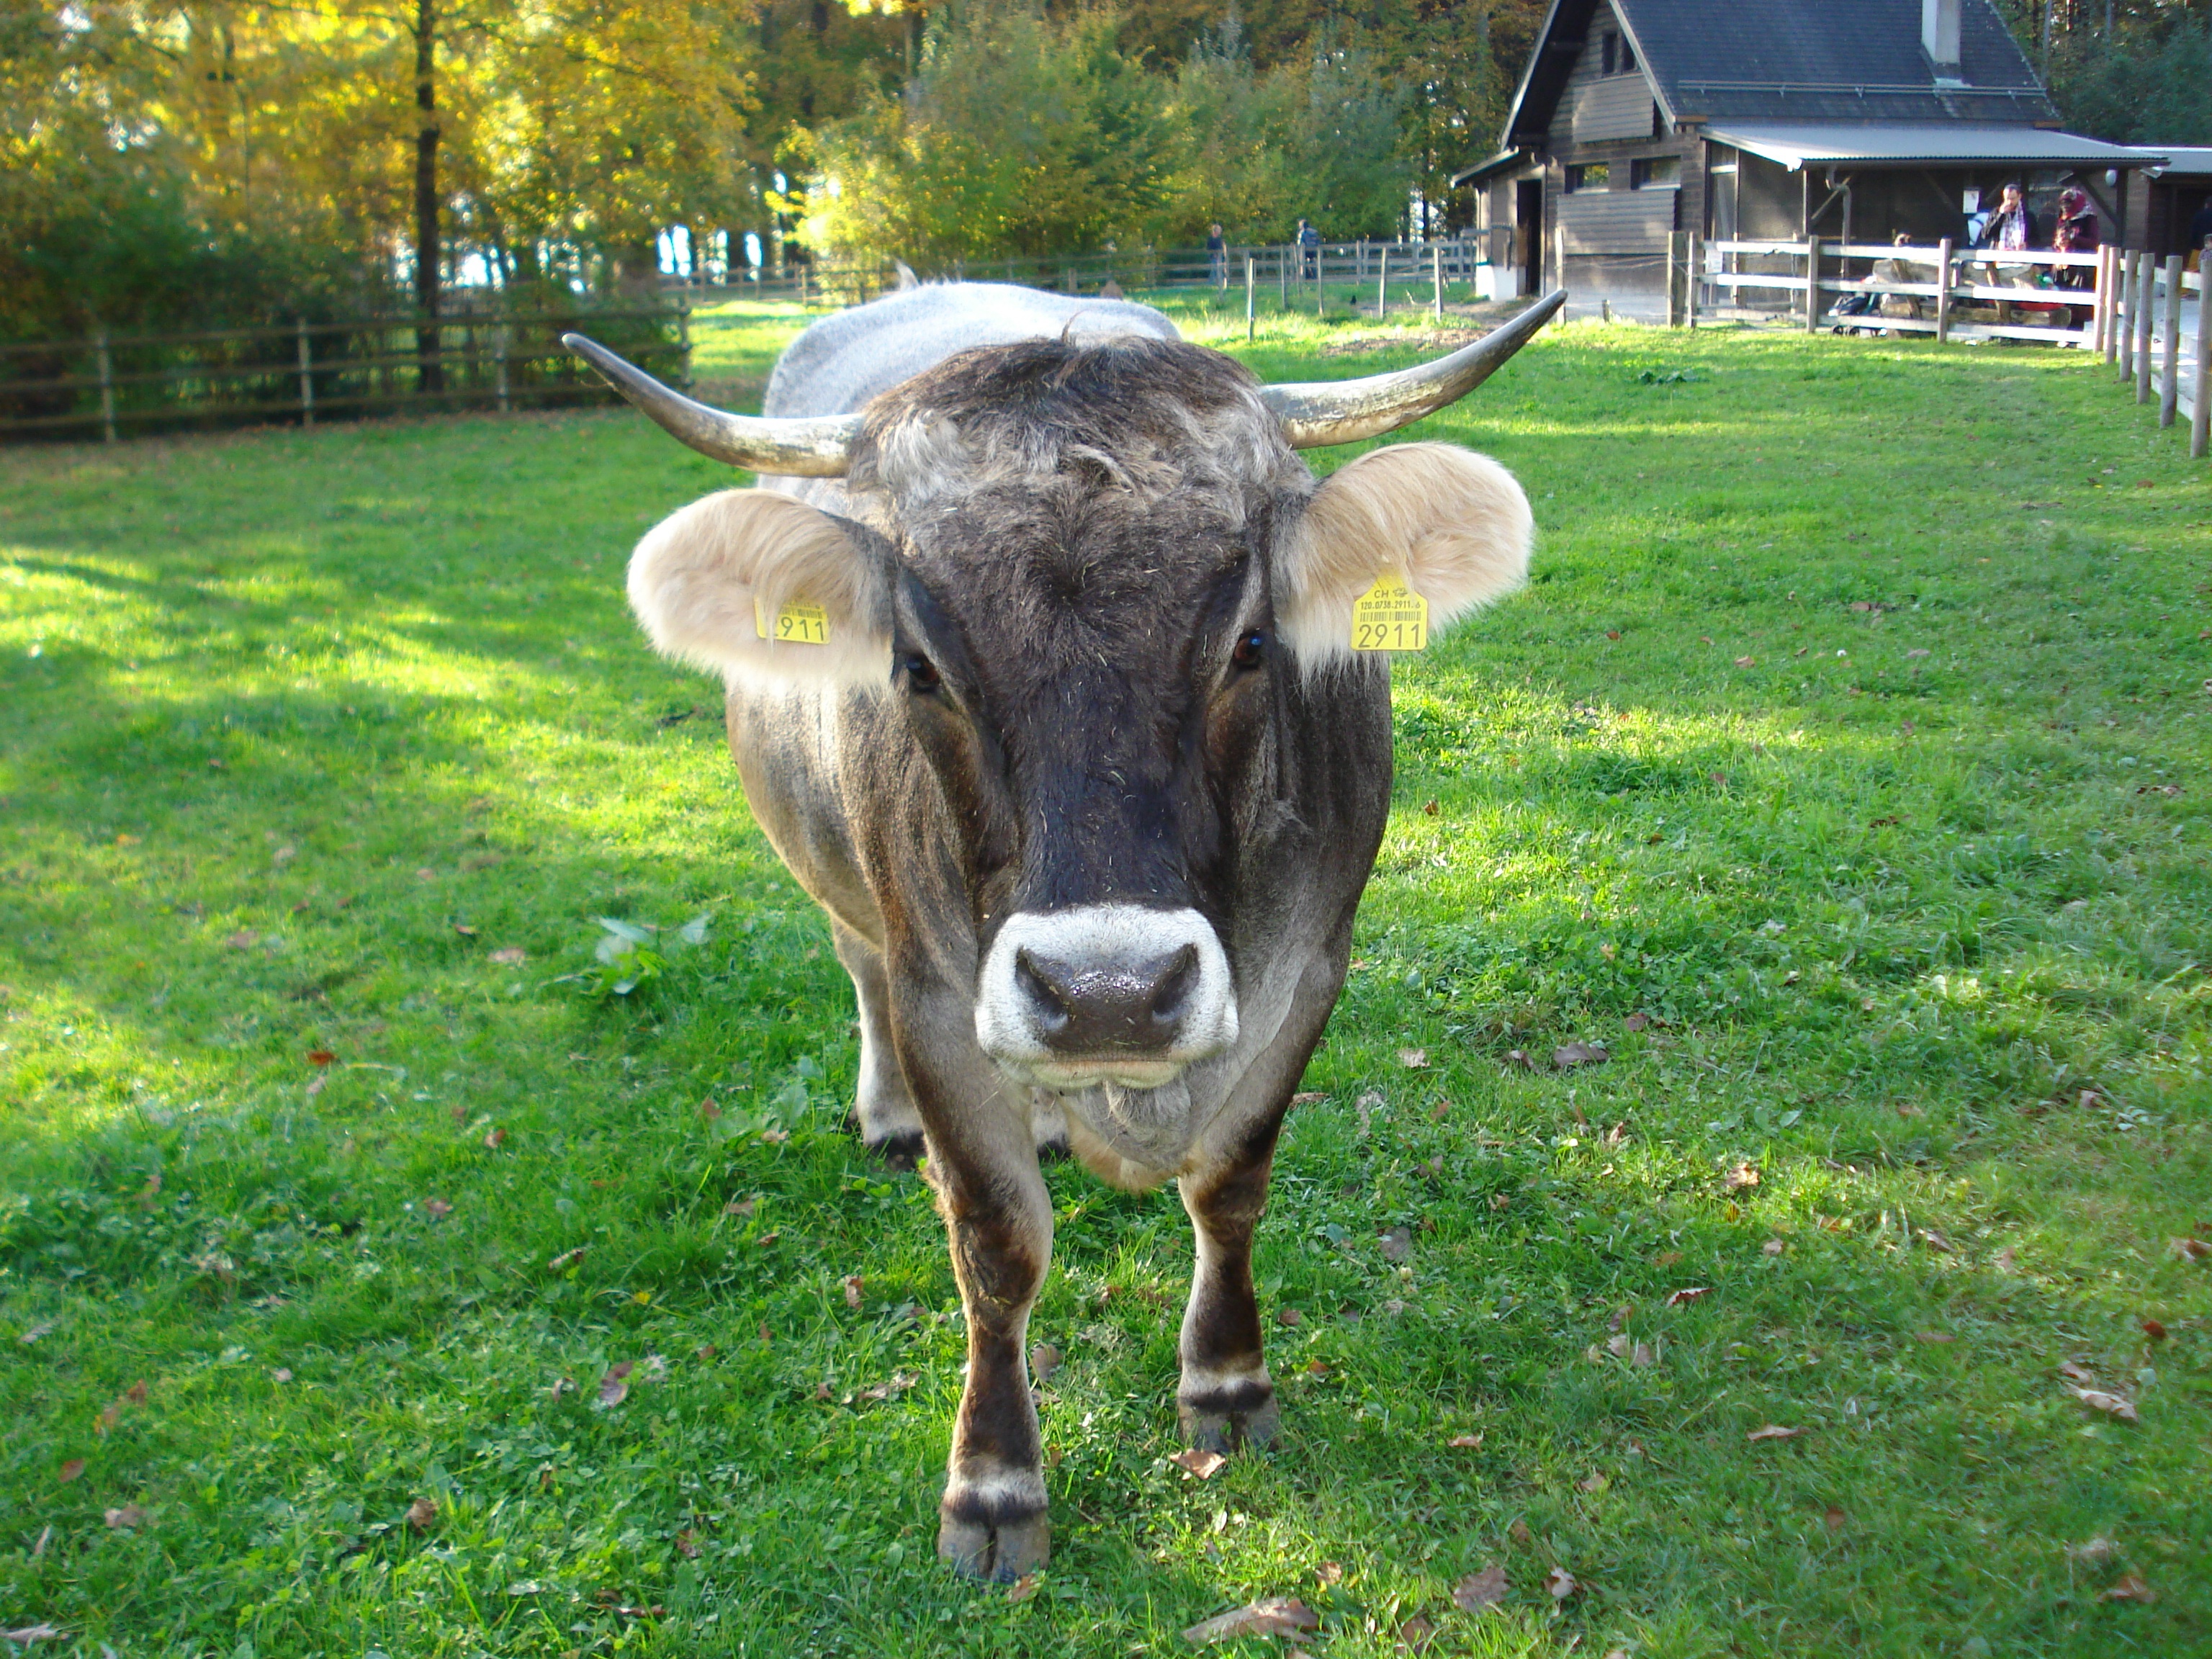
hair, field, farm, meadow, animal, horn, fur, cow, pasture, grazing, mammal, fauna, bull, grey, animals, vertebrate, ox, dairy cow, cattle like mammal, cow goat family, texas longhorn